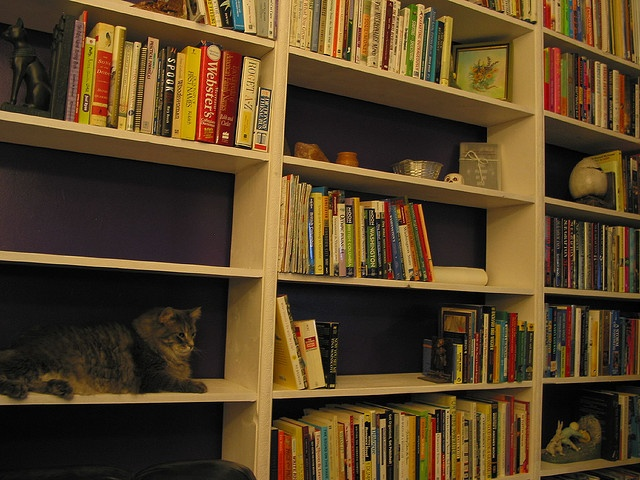
A cat sitting in a shelf surrounding by books
A cat laying on a shelf full of books
A cat is sitting on an empty shelf of a bookcase.
A shelf full of books and a cat.
A cat lays on an empty shelf in a bookcase.